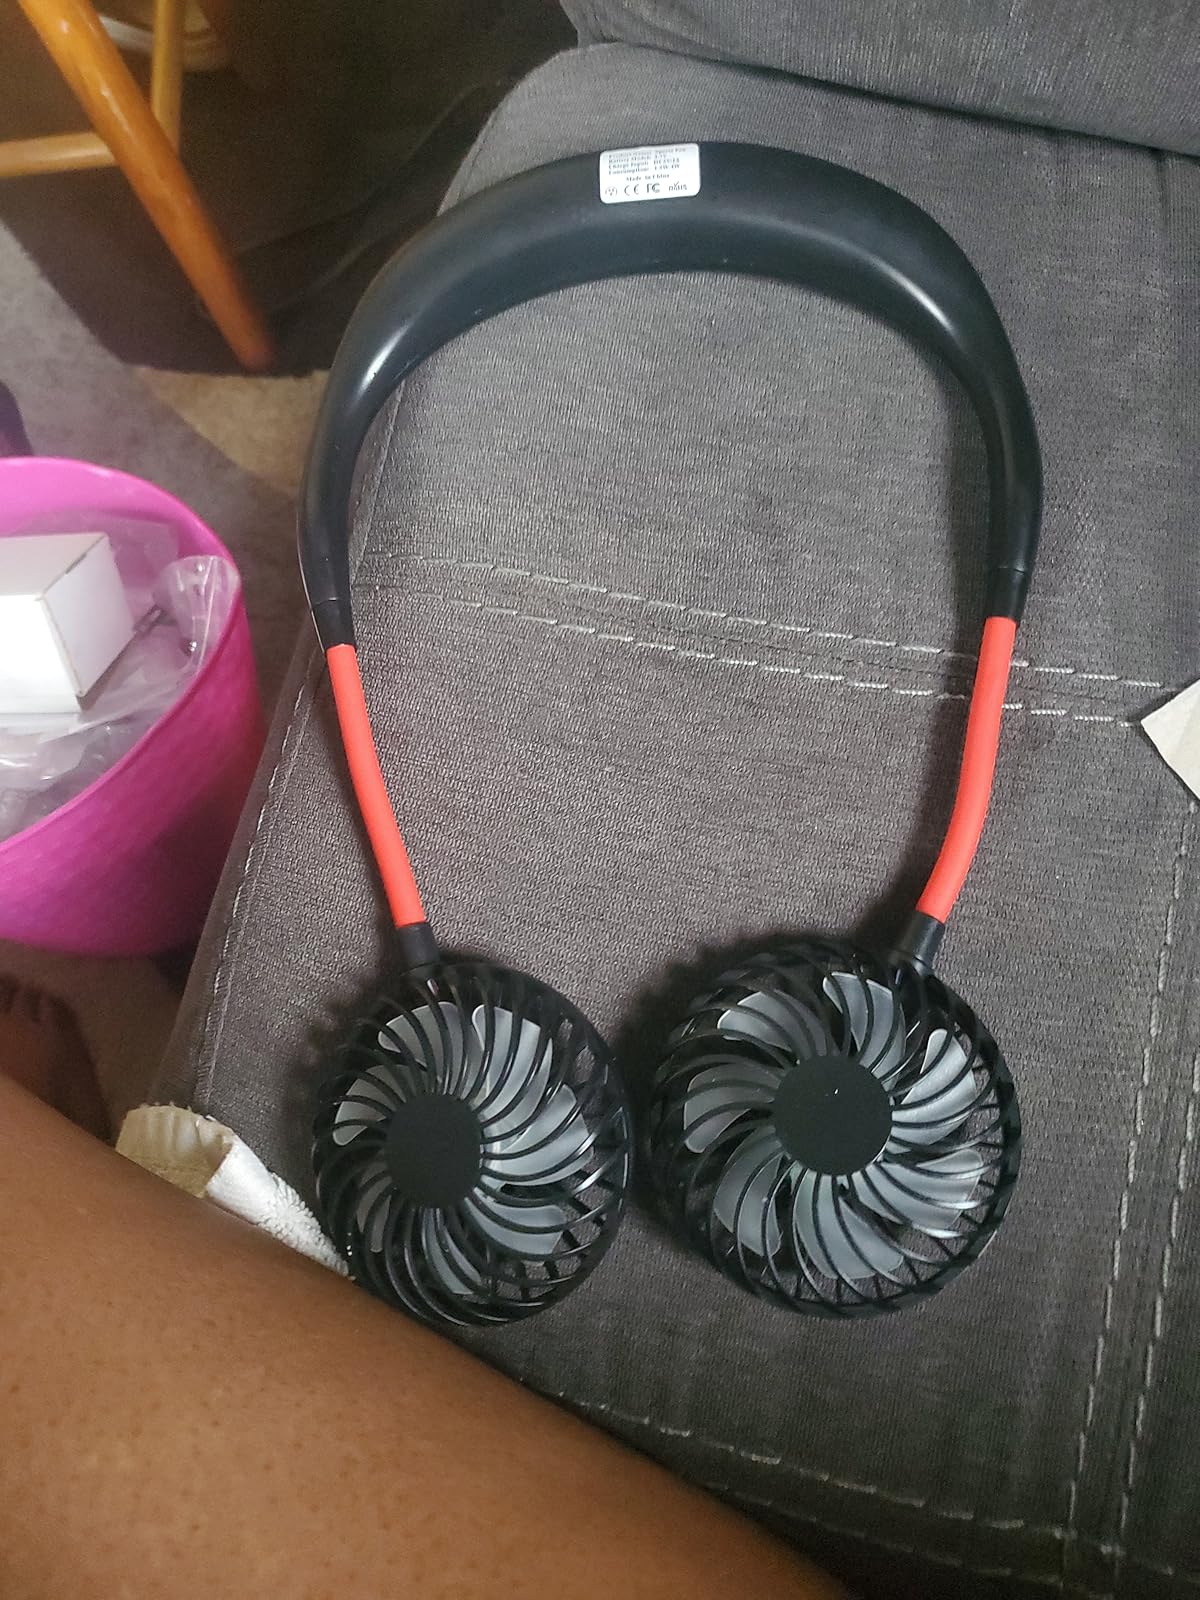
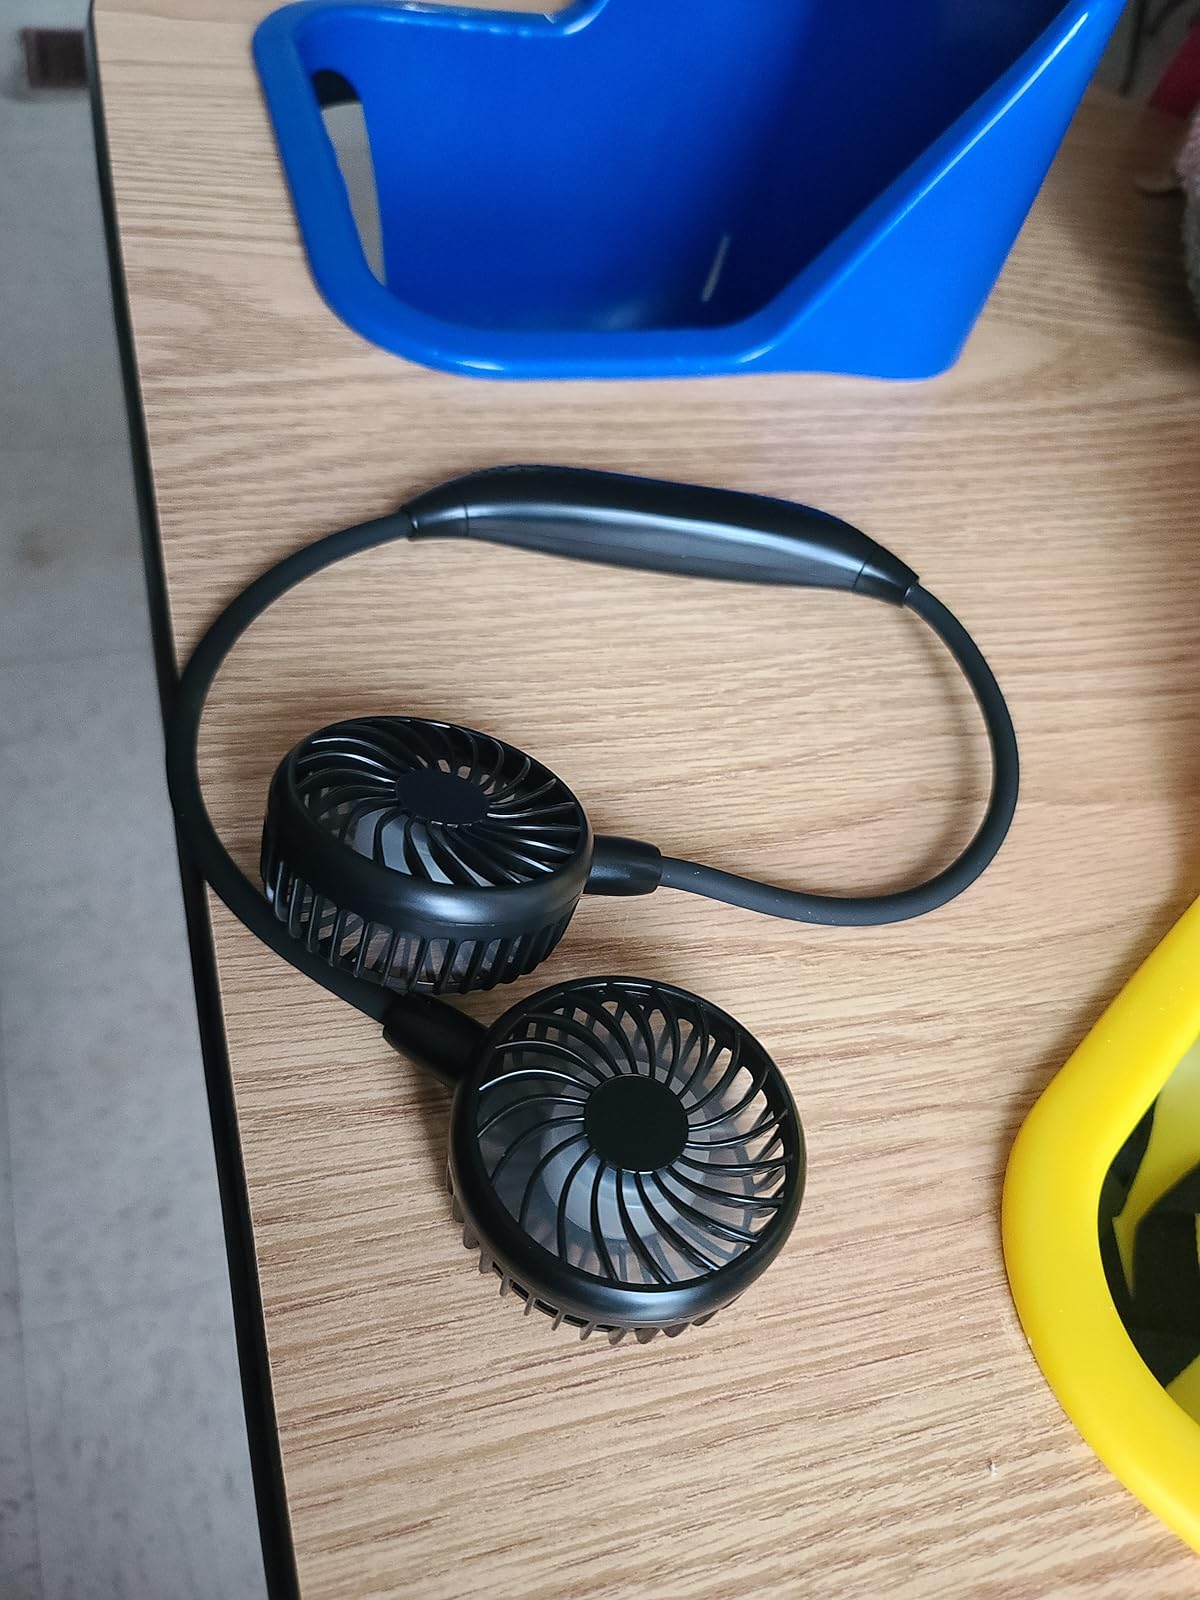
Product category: fan
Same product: no